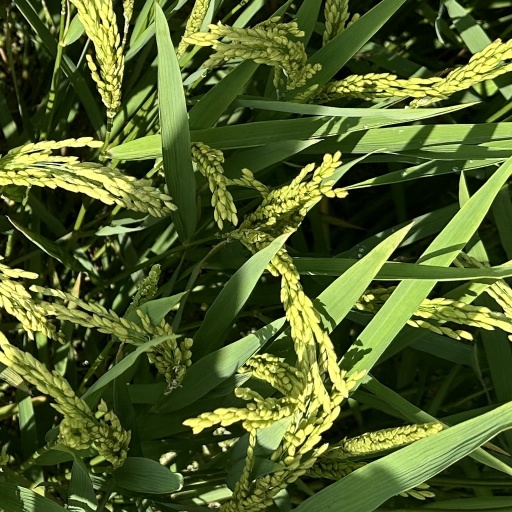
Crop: rice